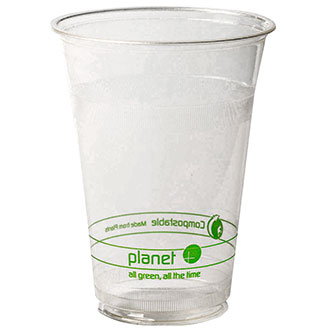
Label: plastic